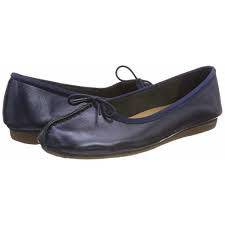
Label: Ballet Flat